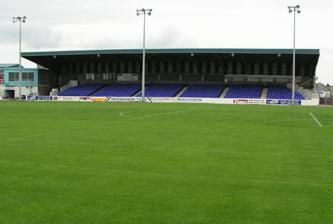
Building: The Showgrounds (Coleraine)
Country: Unknown
Year built: 1907
Irish football (futbol) stadium The Showgrounds Location Coleraine , Northern Ireland Coordinates 55°7′58″N 6°39′37″W / 55.13278°N 6.66028°W / 55.13278; -6.66028 Capacity 3,500 (approx) Surface 3G pitch Opened 1907 Tenants Coleraine FC The Showgrounds is a football stadium in Coleraine , County Londonderry , Northern Ireland . It is the home ground of Coleraine F.C. The stadium holds approximately 3,500 with the stadium consisting of a mix of terracing and seating. Between September 1971 and October 1972, Derry City F.C. were forced to use the stadium as their home-ground after the Irish Football Association banned the use of their ground in Derry , the Brandywell , due to security fears emanating from the Trouble and civil unrest in the nearby Bogside area. Derry's use ended in 1972 when, faced with dwindling crowds, travelling to Coleraine to play home-games was no longer financially sustainable. Milk Cup The Showgrounds also hosts the Milk Cup finals and main matches. The Milk Cup is an international youth football tournament which features both international teams and league clubs from around the world. References